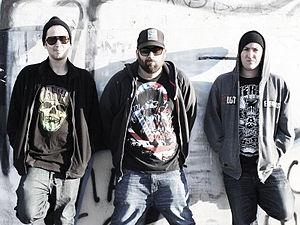
Gufi est un groupe de pop punk chilien. Il est composé de Tim Picchetti, Roberto Varela et Marcelo Valenzuela. Ils s'inspirent principalement des groupes Nirvana, Green Day et Blink 182. Le groupe compte deux albums ; Historias de la calle et Corazón D' Roto, qui comprennent les morceaux notables Eso es todo lo que soy, Paul et Por ella.